Landrecht (medieval)

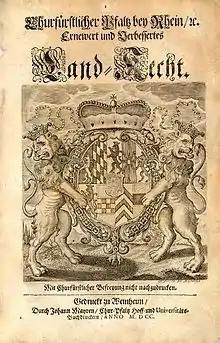
Title page of the Electoral Palatine "Landrecht" of 1700

The Landrecht ("customary law of the region", plural: "Landrechte") was the law applying within an individual state in the Holy Roman Empire during the Middle Ages and Early Modern times. The state laws that emerged in the territories of the empire from the 12th century onwards had been developed from the older tribal laws of the Saxons, Swabians, Bavarians and Bohemians. Through privileges and laws passed by the territorial princes as well as the jurisprudence of the "Landgerichte" or state courts, these ancient rights were supplemented and developed. Later Roman law was also accepted and incorporated into the "Landrechte". The "Landrecht" was only applied to the burghers of a town in a secondary way, because they came primarily under municipal law and the autonomous jurisdiction of their communities.